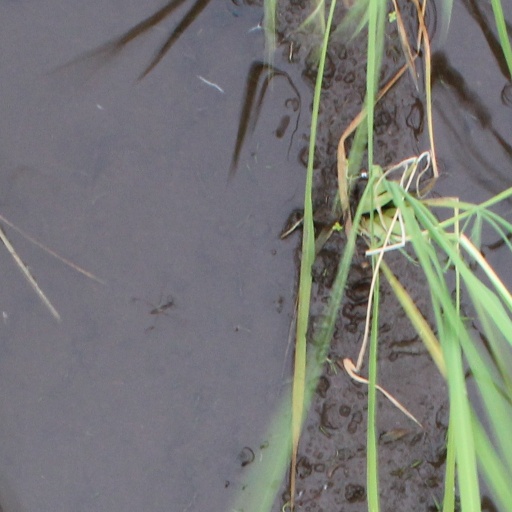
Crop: rice